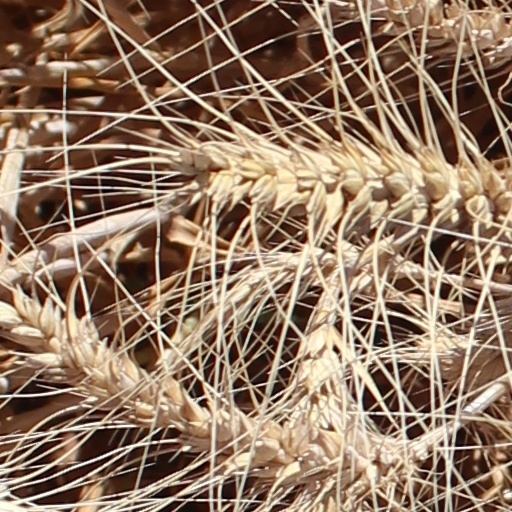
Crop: wheat